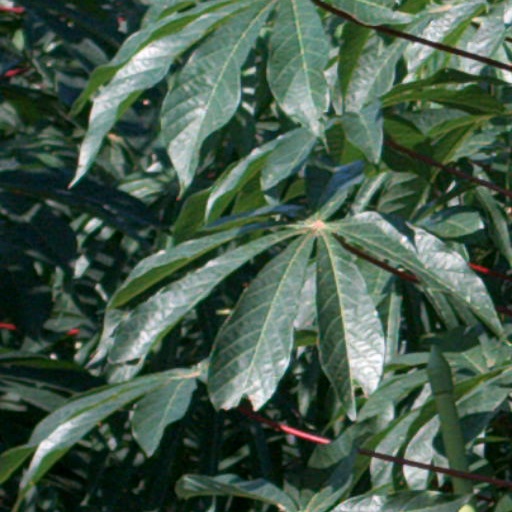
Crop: cassava